Camille Bulcke

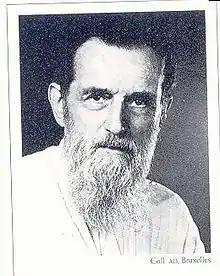
Father Camille Bulcke

Camille Bulcke (1 September 1909 – 17 August 1982) was a Belgian Jesuit missionary in India who came to be known as "India's most renowned Christian Hindi scholar".